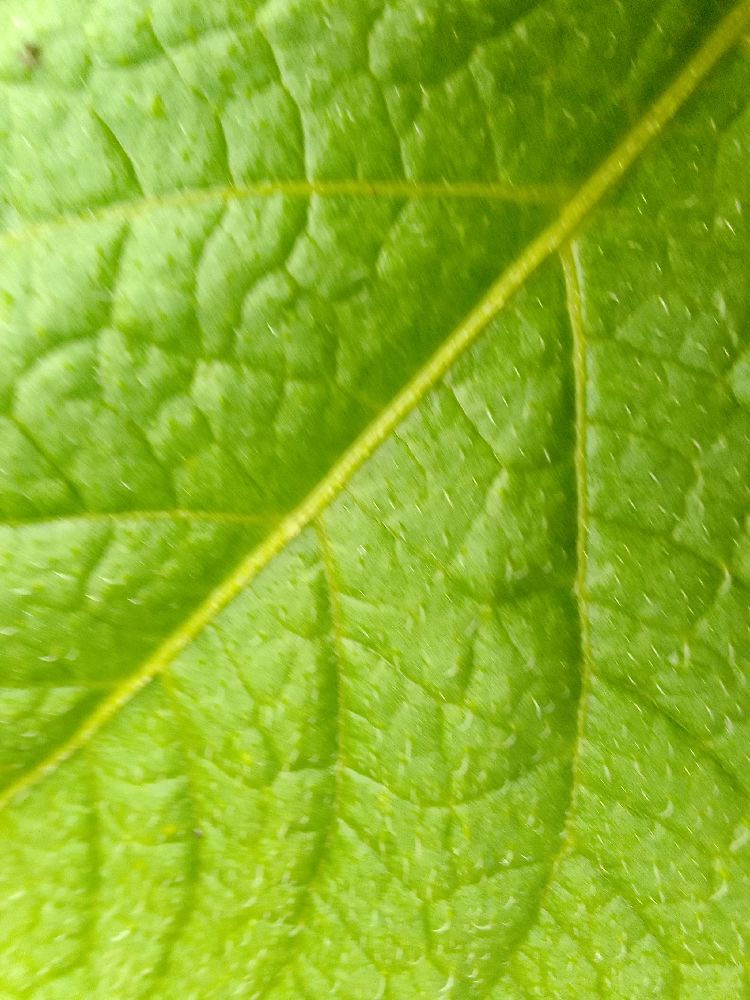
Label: Healthy